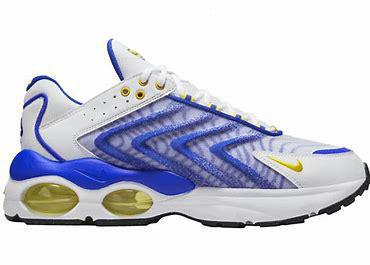
Brand: Nike
Model: Air Max TW